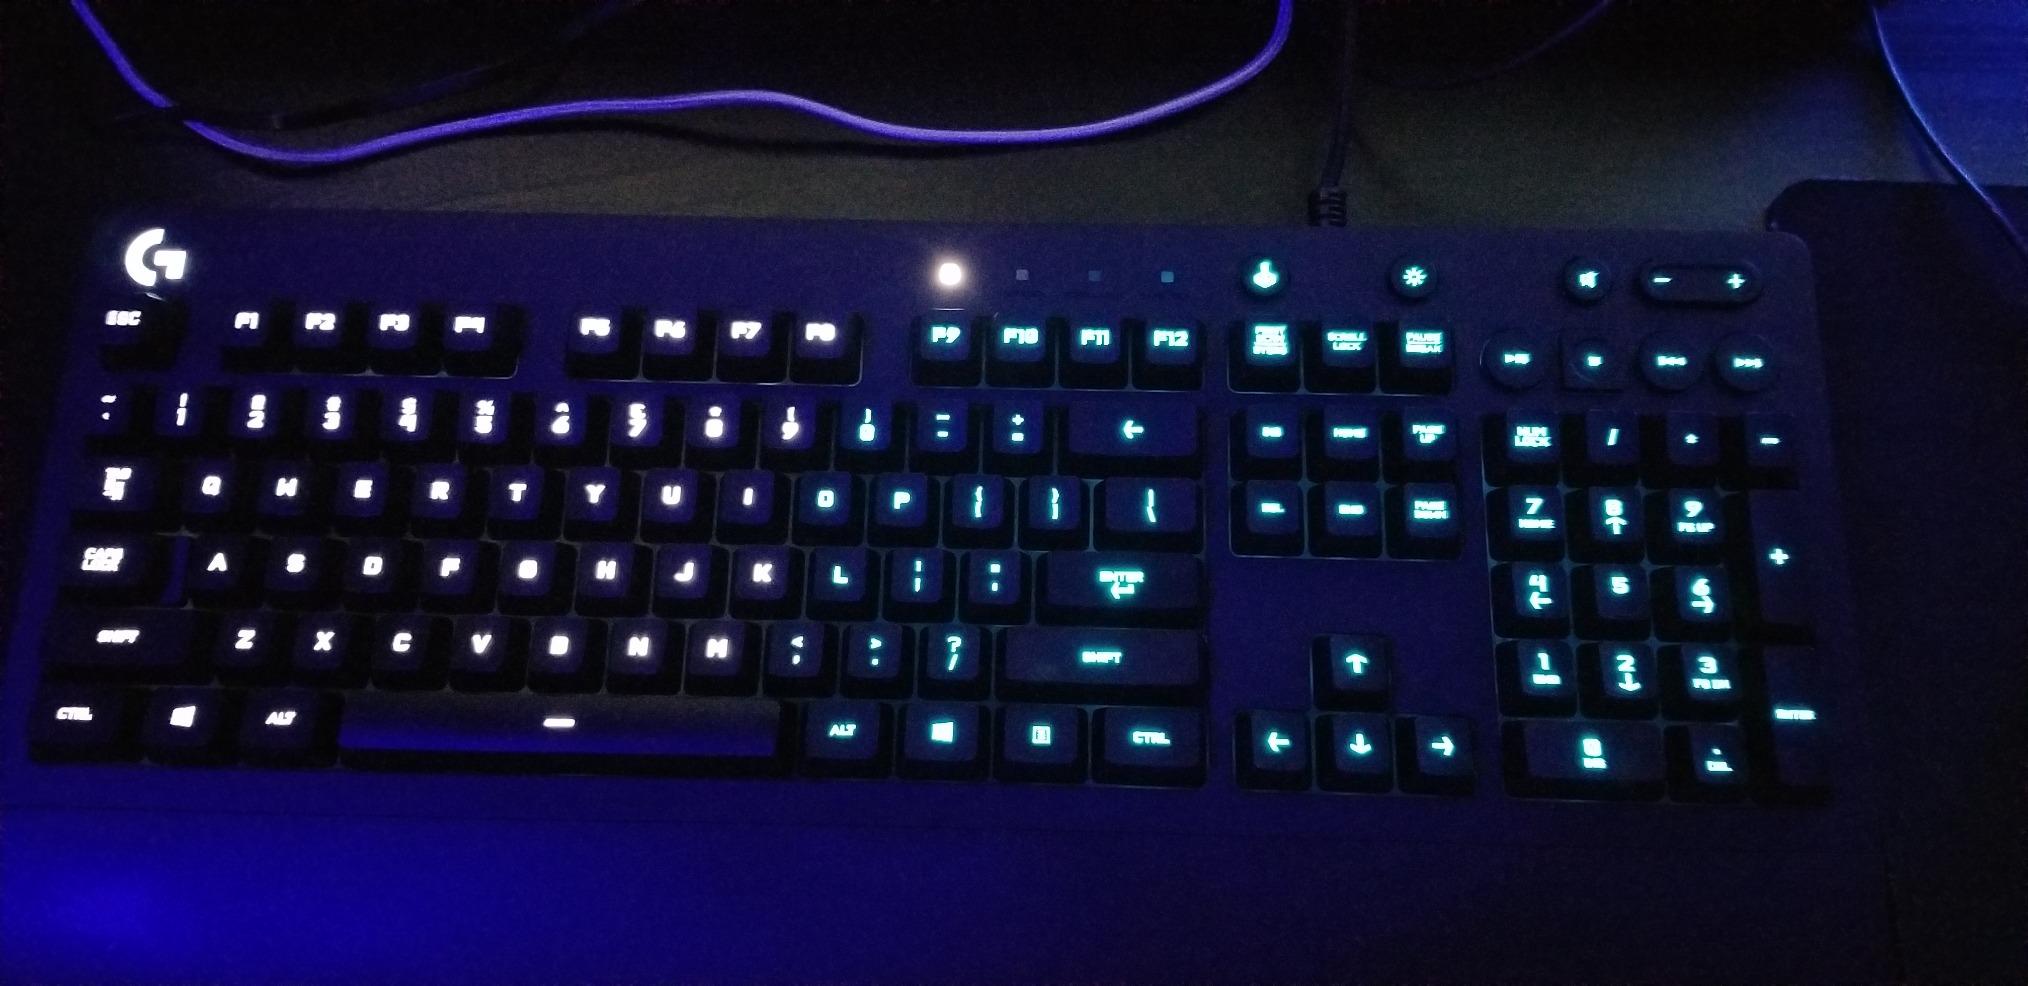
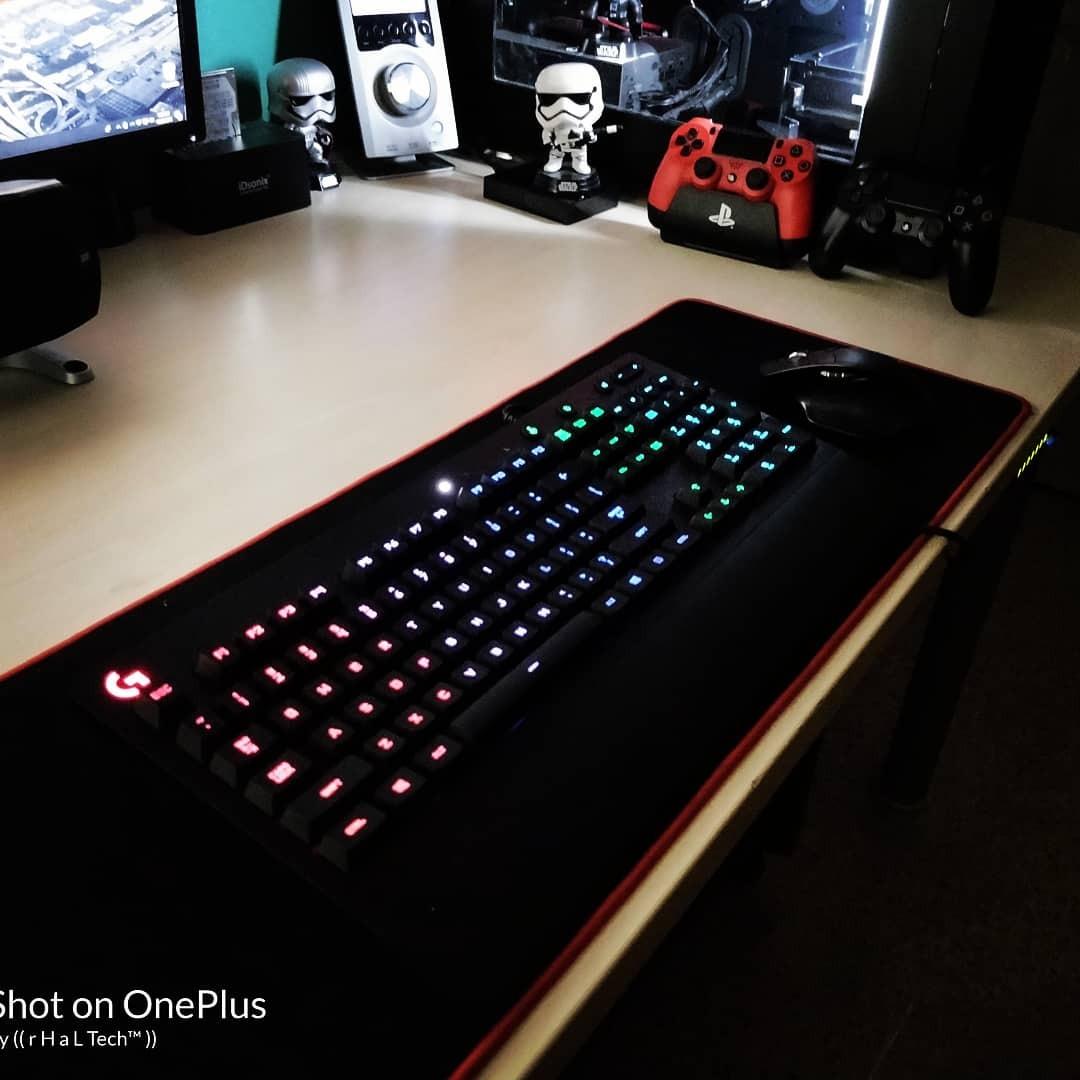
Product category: keyboard
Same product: yes